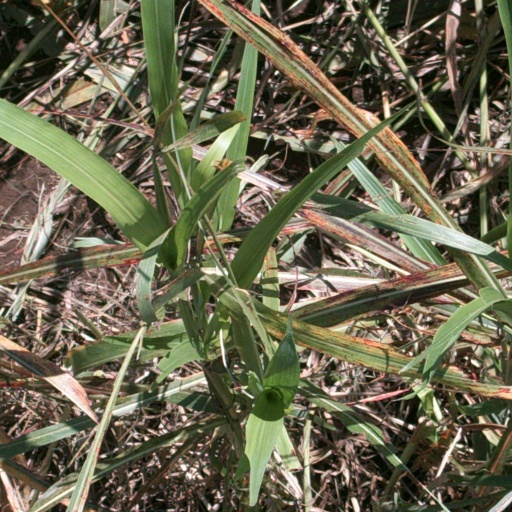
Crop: sorghum